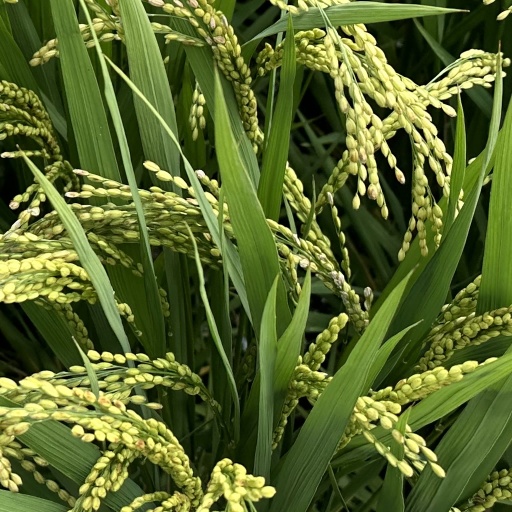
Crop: rice